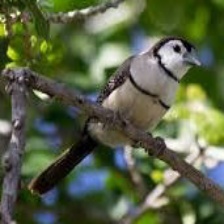
Species: DOUBLE BARRED FINCH
Scientific name: TAENIOPYGIA BICHENOVII
ImageNet parent category: house_finch